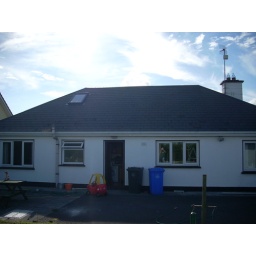
Outside of house with first window in